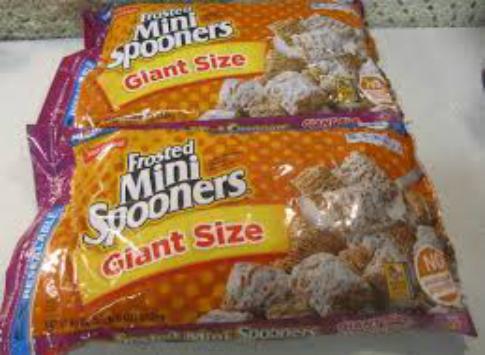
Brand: Frosted Mini Spooners
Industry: Food